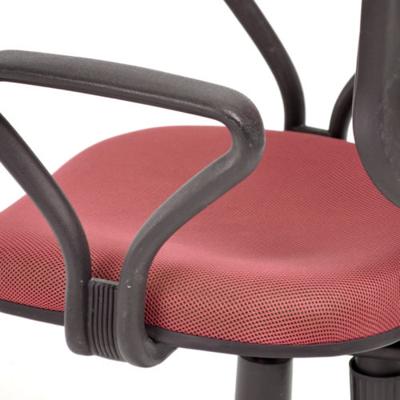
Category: chair